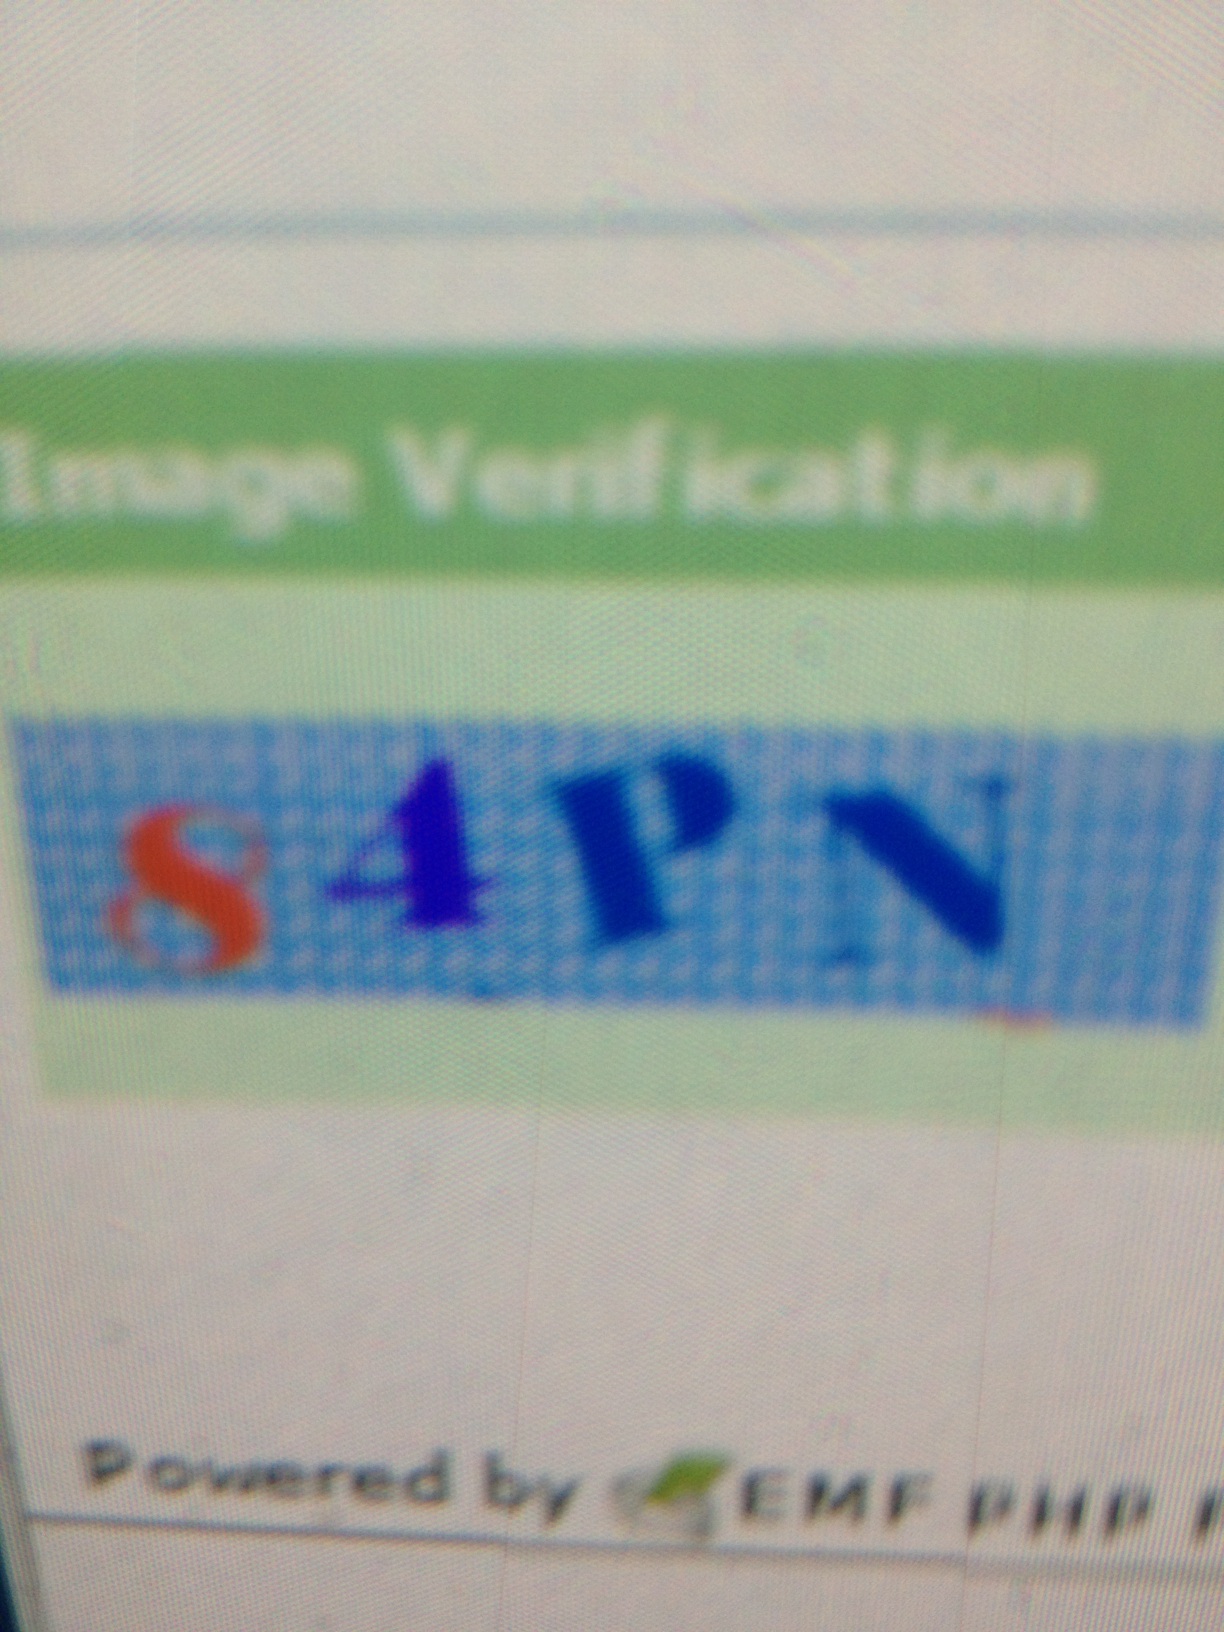Question: Yes, I need to determine the word in the captcha image. Thank you.
Answer: 84pn